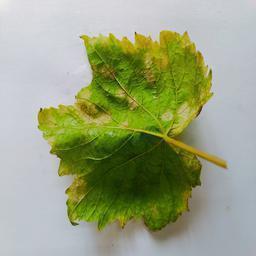
Label: Downy Mildew